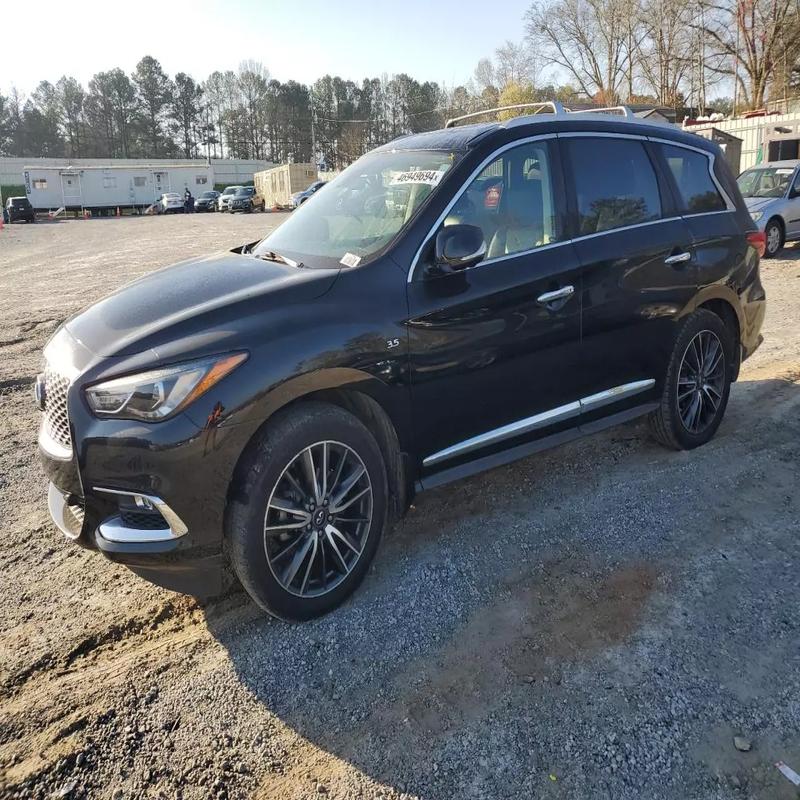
Aucun dommage détecté.
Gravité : aucun